House of Harmony and Vengeance

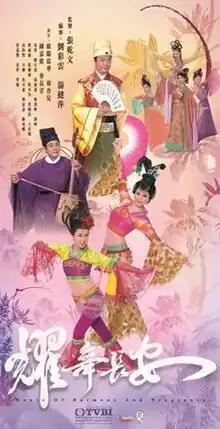
Promotional poster

House of Harmony and Vengeance is a Hong Kong costume-comedy television drama produced by TVB under executive producer Nelson Cheung. The drama centers on a group of musicians and dancers from the Imperial Music Bureau during the prosperous Tang dynasty of China. It stars Bobby Au-yeung and Linda Chung as the main leads, with Myolie Wu, Evergreen Mak, Angela Tong, Yoyo Chen and JJ Jia as the major supporting cast.